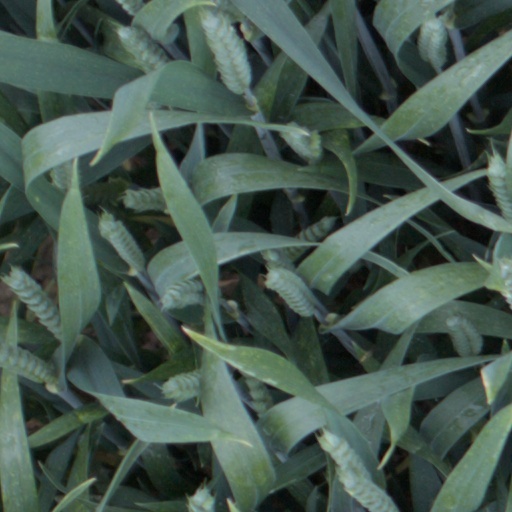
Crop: wheat